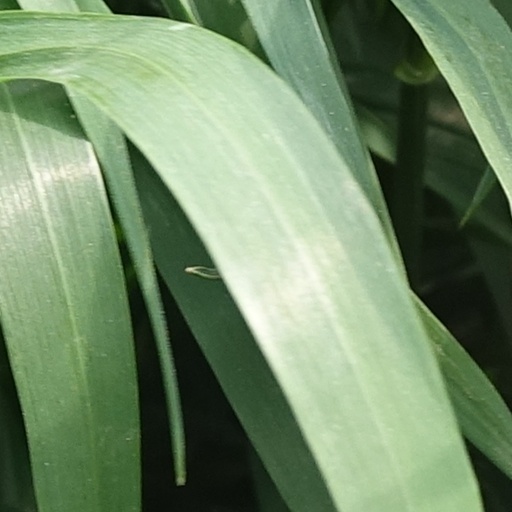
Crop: wheat